Persecution of Journalists under Bangladesh's Interim Government (2024–25)

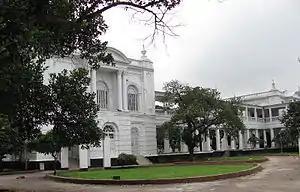
The International Crimes Tribunal

A mob attacked and vandalized Chittagong Press Club. Ruhul Quddus Talukder Dulu, leader of the Bangladesh Nationalist Party, threatened to burn down any TV or newspaper that showed video or photo of former prime minister Sheikh Hasina at a public rally of his party. On 18 August 2024, the offices of "Kaler Kantho" and Radio Capital were vandalized at the East West Media Group compound. About 25 vehicles in the media compound were damaged. Moniruzzaman Monir, President of Raipura Upazila Press Club and correspondent of Desh Rupantar, was shot after being physically assaulted on 13 August.